Yuan Gong

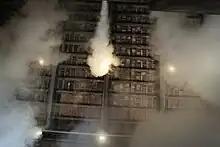
The Scented Air 6000m3, 2011. Installation, fog & Tibetan incense.China Pavilion, Venice Biennale.

In May 2009, after his stay at the Department of Archaeology of Peking University, he was involved as an artist in the archaeological excavation of Duke of Zhou temple in Shaanxi province. Allegedly breaking rules of conventional thinking, he collected the soil dug from the excavations and launched the "Duke of Zhou Soil Collection Plan".